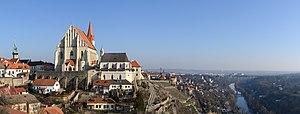
Znaïm est une ville de la région de Moravie-du-Sud, en Tchéquie, et le chef-lieu du district de Znaïm. Sa population s'élevait à 33 964 habitants en 2020. L'agglomération de Znaïm compte plus de 40 000 habitants.